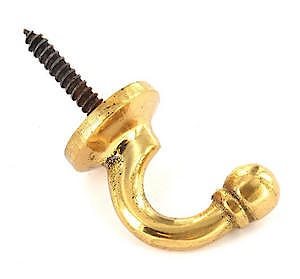
Sec Tieback Hook Ballendx2 S6502
Sec Tieback Hook Ballendx2 S6502
Brand: D-UK Business Supplies
Category: Home & Garden > Decor > Window Treatment Accessories > Window Treatment Replacement Parts > Window Hooks